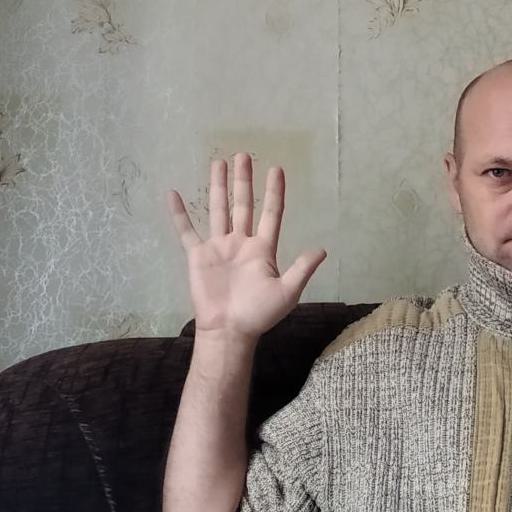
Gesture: palm